The Spamhaus Project

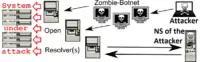
Diagram showing the role of open resolvers, improperly configured servers vulnerable to IP address spoofing

In March 2013, CyberBunker, an internet provider named after its former headquarters in a surplus NATO bunker in the Netherlands that "offers anonymous hosting of anything except child porn and anything related to terrorism" was added to the Spamhaus blacklist used by email providers to weed out spam. Shortly afterwards, beginning on March 18, Spamhaus was the target of a distributed denial of service (DDoS) attack exploiting a long-known vulnerability in the Domain Name System (DNS) which permits origination of massive quantities of messages at devices owned by others using IP address spoofing. Devices exploited in the attack may be as simple as a cable converter box connected to the internet. The attack was of a previously unreported scale (peaking at 300 Gbit/s; an average large-scale attack might reach 50 Gbit/s, and the largest previous publicly reported attack was 100 Gbit/s) was launched against Spamhaus's DNS servers; the effects of the attack had lasted for over a week. Steve Linford, chief executive for Spamhaus, said that they had withstood the attack, using the assistance of other internet companies such as Google to absorb the excess traffic. Linford also claimed that the attack was being investigated by five different national cyber-police-forces around the world, later confirmed in news reports as being the FBI, Europol, the British National Crime Agency (NCA), the Dutch Police National High Tech Crime Unit (NHTCU), and the Spanish National Police. Spamhaus also hired Cloudflare, a DDoS mitigation company, to assist them by distributing their internet services across Cloudflare's worldwide network, after which the focus of the attack was redirected to the companies that provide Cloudflare's network connections.